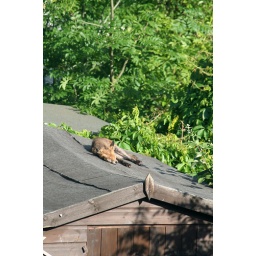
Lazy days... sleeping in the sun.Fox spotted on neighbours shed roof, on 8th June 2010, 18:00, Woodford Green, Essex.